Iba-Balita Ngayon

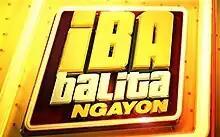

Iba-Balita Ngayon is a Philippine television news broadcasting show broadcast by Studio 23. The newscasts is spin-off to "Iba-Balita". Hosted by Lynda Jumilla and Tony Velasquez, it aired from March 7, 2011 to August 3, 2012, replacing "Power Rangers Jungle Fury". The newscasts pitting up against GMA News TV's "Balitanghali" and TV5's "Balitaang Tapat".